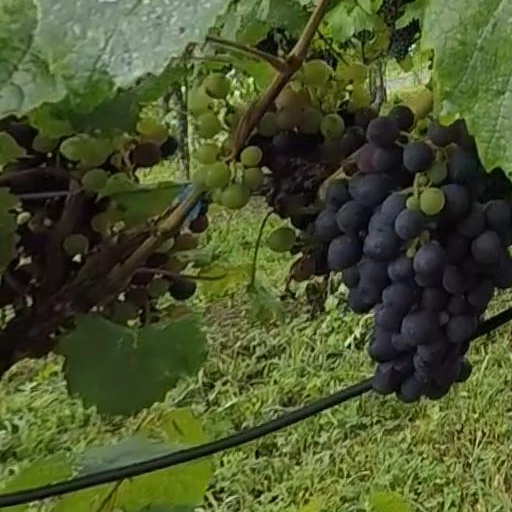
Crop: grape